Newkid

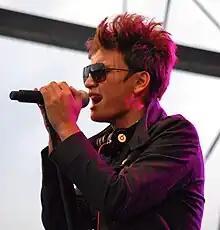
Newkid in August 2011.

Jhun Alexander Ferrer, also known by his stage name Newkid (born 2 December 1990), is a Swedish–Filipino singer and rapper signed to Sony Music Entertainment.